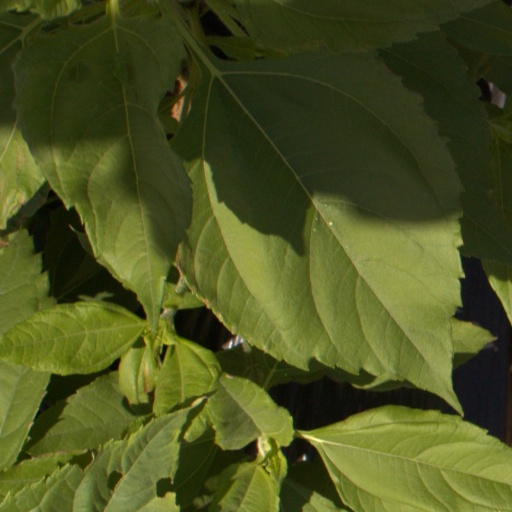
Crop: Jerusalem artichoke